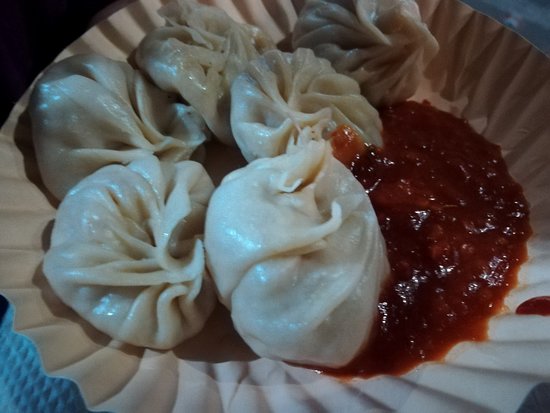
Dish: momos